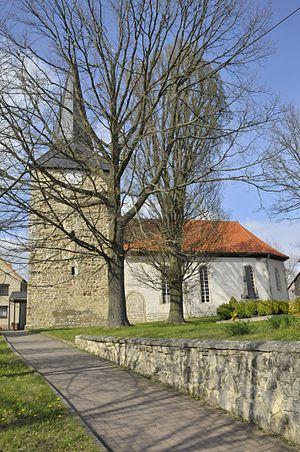
Kehmstedt est une municipalité allemande du land de Thuringe, dans l'arrondissement de Nordhausen, au centre de l'Allemagne. En 2015, sa population est de 471 habitants.